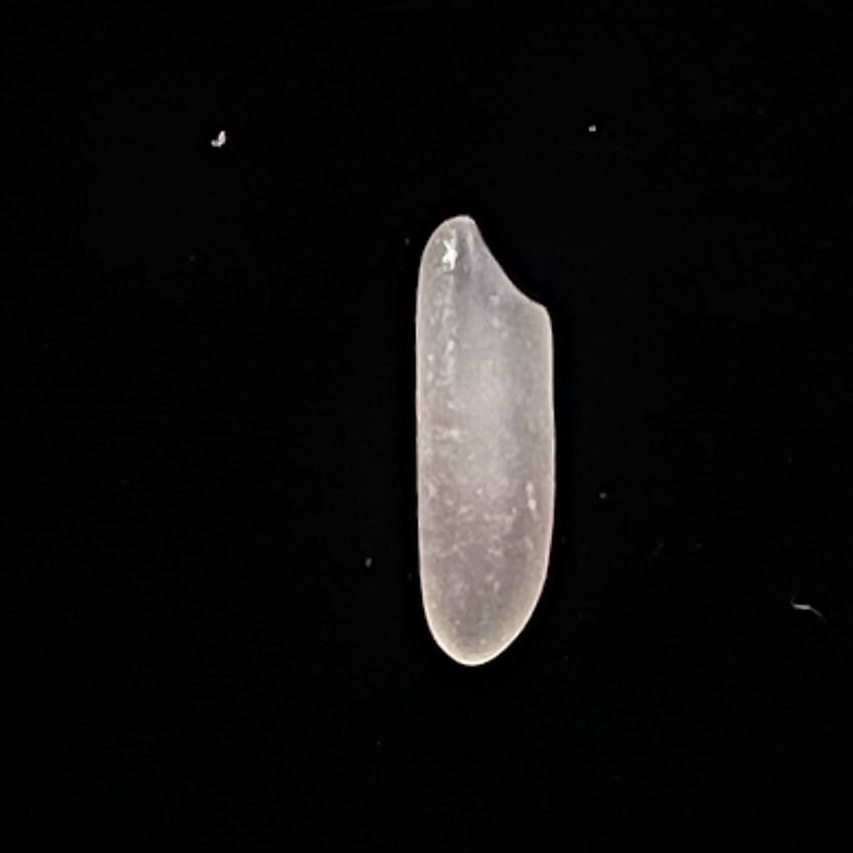
Rice variety: Shampakatari